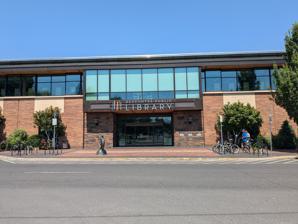
Building: Downtown Bend Library
Country: United States of America
Year built: 1998
Public library in Bend, Oregon, USA Downtown Bend Library 44°03′26″N 121°19′00″W / 44.05711°N 121.31667°W / 44.05711; -121.31667 Location 601 NW Wall Street, Bend, U.S. Type public library Established 1998 ; 27 years ago ( 1998 ) Architect(s) Thomas Hacker & associates Other information Parent organization Deschutes Public Library Website www .deschuteslibrary .org /about /libraries /downtownbend The Downtown Bend Library is a library in Bend, Oregon , United States. The two-story, 38,855-square-foot (3,609.7 m 2 ) building was designed by the Portland -based Thomas Hacker and Associates, and opened in 1998. See also Deschutes Public Library References Oregon portal